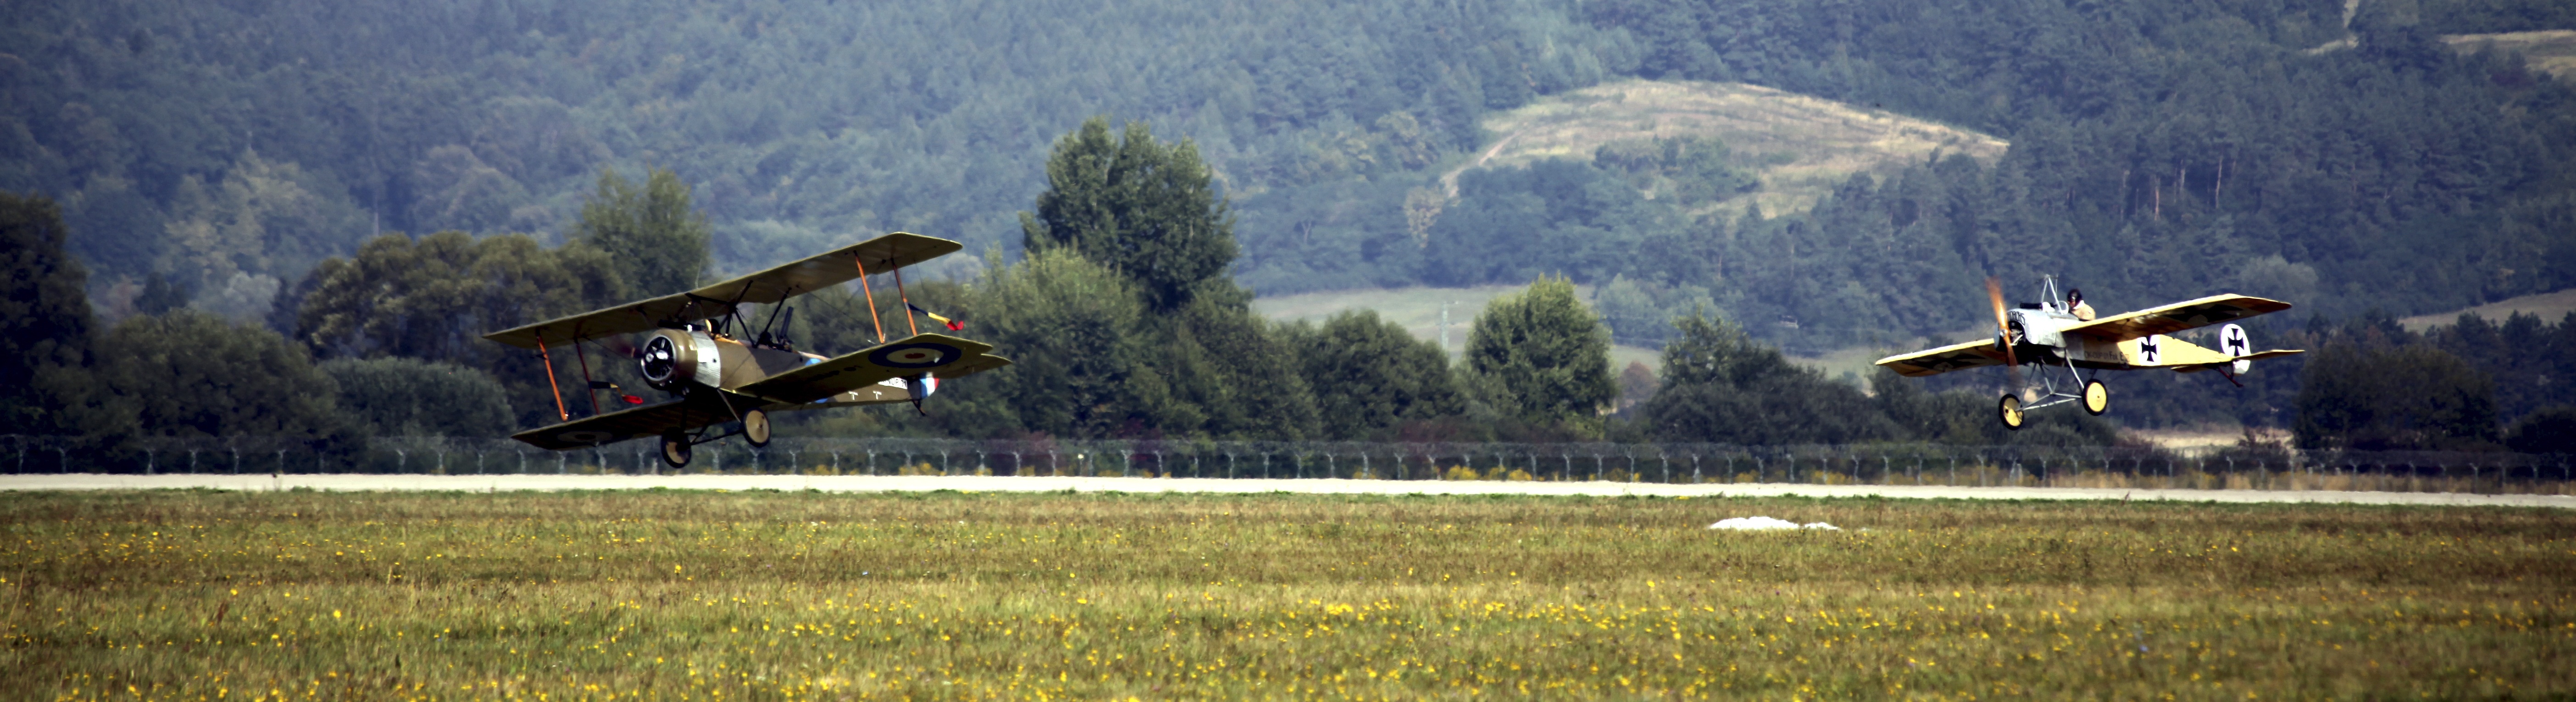
wing, prairie, airplane, aircraft, vehicle, aviation, flight, fight, biplane, air force, aircrafts, the second world war, fighter aircraft, military aircraft, atmosphere of earth